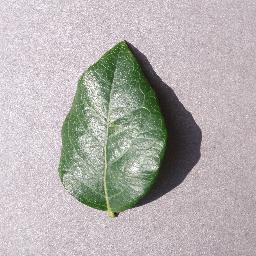
Label: Blueberry___healthy